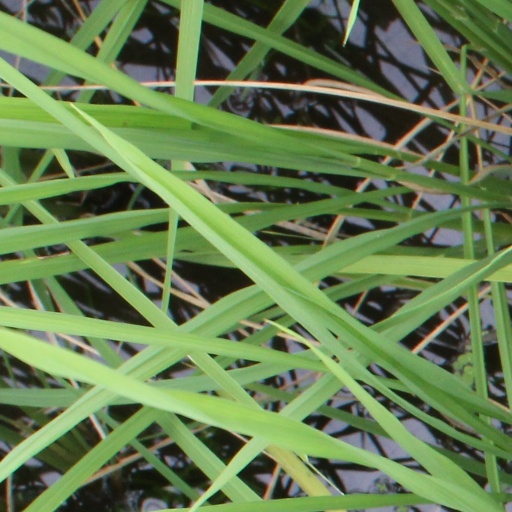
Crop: rice